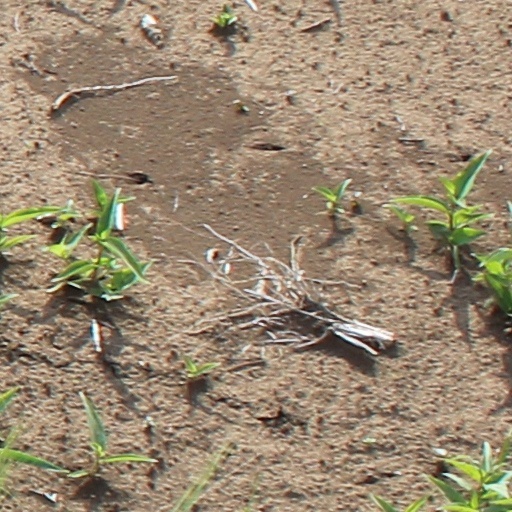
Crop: wheat